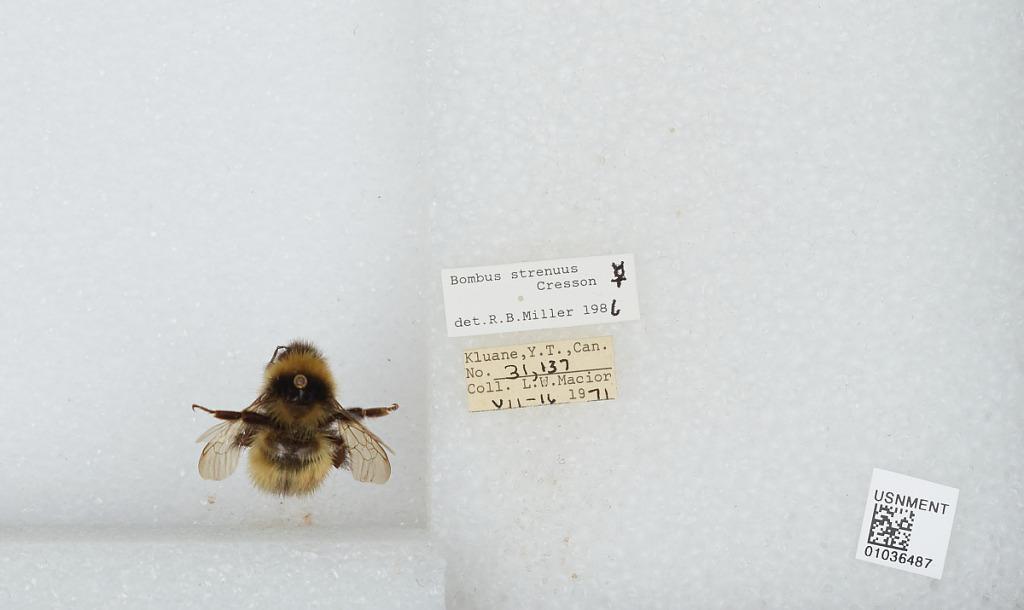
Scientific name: Bombus (Alpinobombus) neoboreus Sladen
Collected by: L. Macior
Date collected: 1971-7-16
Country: Canada
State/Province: Yukon Territory
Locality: Kluane
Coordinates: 60.75, -139.5
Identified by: Miller, R. B.